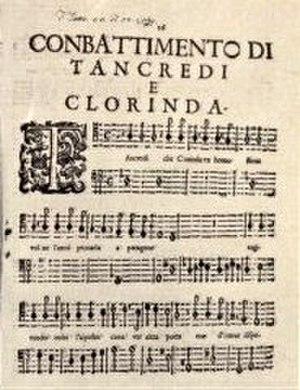
Il combattimento di Tancredi e Clorinda est une œuvre de Claudio Monteverdi.